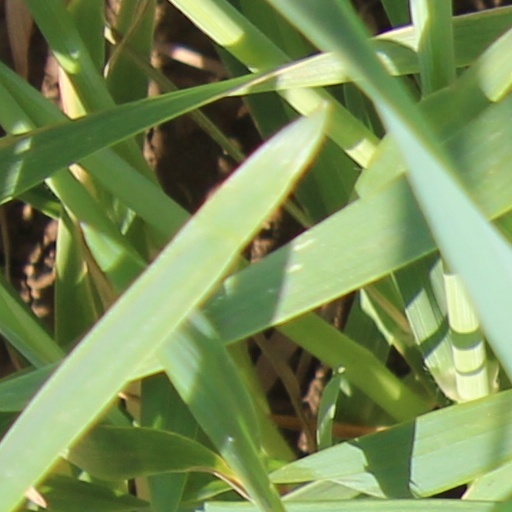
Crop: wheat